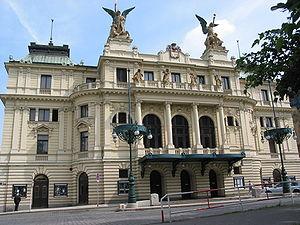
Vinohrady est un quartier cadastral de Prague. Son nom vient du fait qu'au XIVᵉ siècle, l'endroit était couvert de vignobles. Vinohrady se trouve dans les quartiers administratifs de Prague 2, Prague 3 et Prague 10.